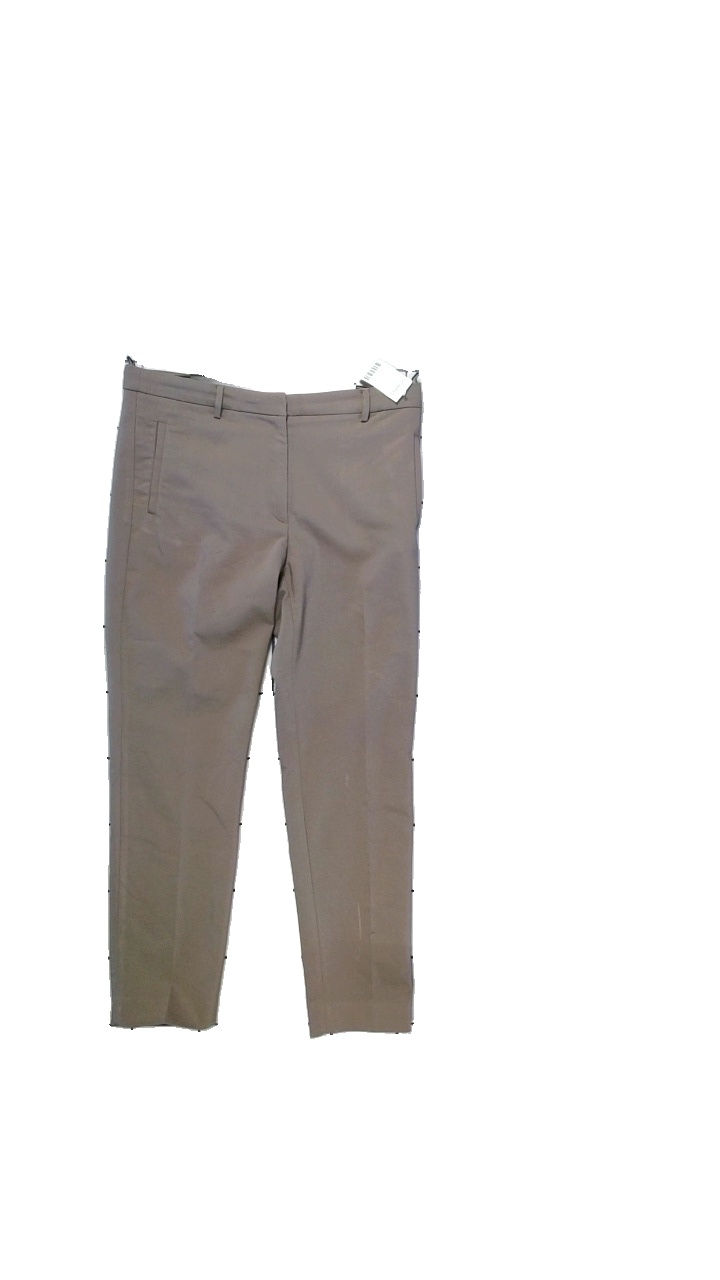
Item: Trousers (Ladies)
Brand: Stockhlm
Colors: Beige
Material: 49% cotton, 47% polyester, 4% elastane
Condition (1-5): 3
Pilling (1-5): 5
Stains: Minor
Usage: Reuse
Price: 100-150